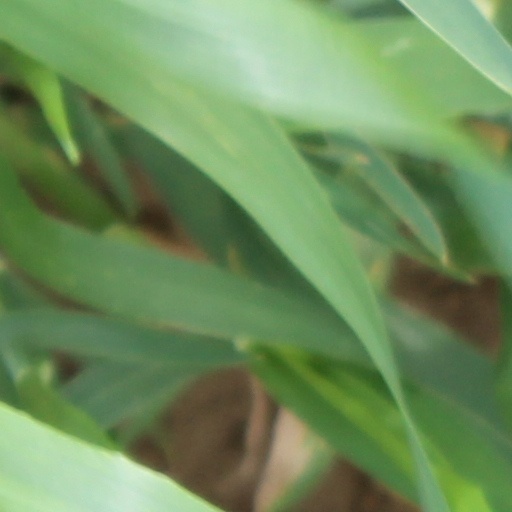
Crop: wheat